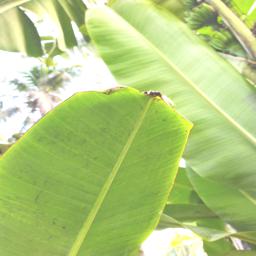
Label: YELLOW SIGATOKA